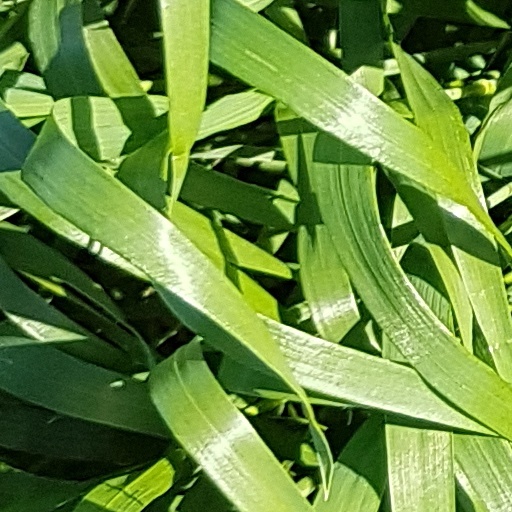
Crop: wheat